Leander-class frigate

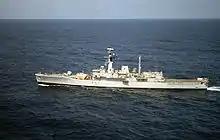
"Andromeda", a Seawolf conversion, in 1990

Two of the "Leander"s with Y-100 machinery, and five out of the six with Y-136 machinery, were given the so-called "Batch 2" or "Exocet" conversion. This conversion gave them Exocet anti-shipping missiles in place of the 4.5-inch gun mount, 2 additional Seacat systems, and the ability to operate the Lynx helicopter.